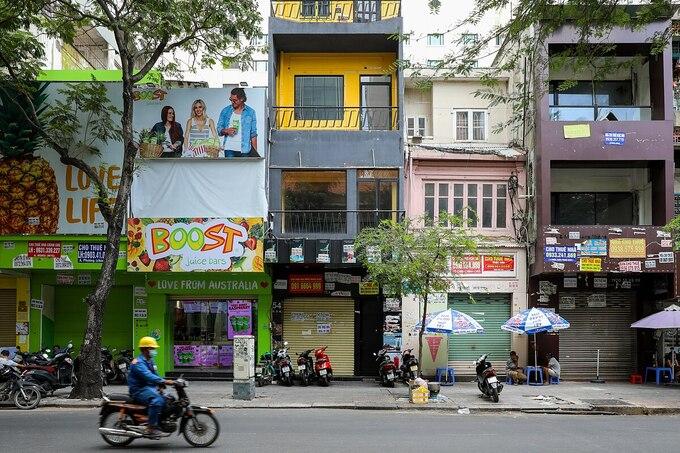
có nhiều ngôi nhà đang trong trạng thái đóng cửa ở trên đường